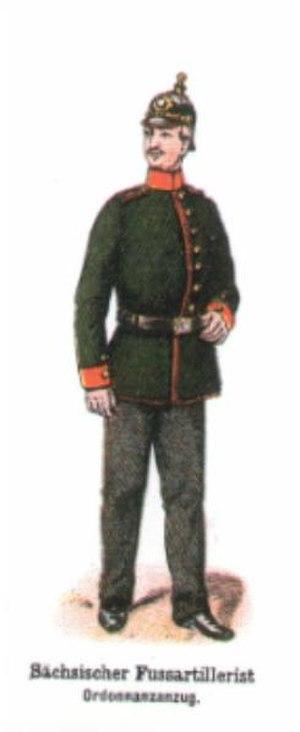
L’ordre de bataille de l'armée allemande en 1914 fournit l'organisation de la Deutsches Heer juste après sa mobilisation et sa concentration. Cet ordre de bataille est très proche de celle de son adversaire français : les forces sont structurées en un petit nombre d'armées, chacune subdivisée en corps d'armée composé de deux à trois divisions.